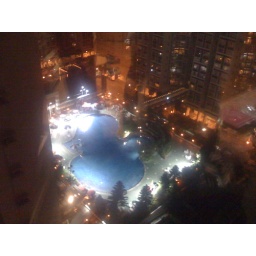
Swimming pool in amongst a forest of tower blocks.